Harriet E. Giles

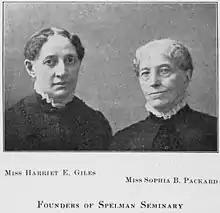
Harriet E. Giles and Sophia B. Packard

After a short-lived attempt to operate her own school, Rollstone School, in Fitchburg, Massachusetts, she accepted a position at the Oread Collegiate Institute in 1867. After leaving Oread, she became a private tutor in the Boston Area.